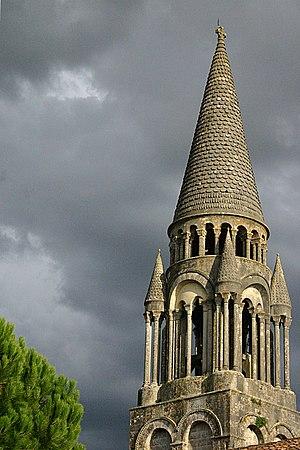
Détail du clocher de l'Église Notre-Dame de l'Assomption de Fenioux This building is indexed in the Base Mérimée, a database of architectural heritage maintained by the French Ministry of Culture,
L'église Notre-Dame-de-l'Assomption est une église de style roman saintongeais située à Fenioux en Saintonge, dans le département français de la Charente-Maritime en région Nouvelle-Aquitaine.